Ferdinand Eberstadt (mayor)

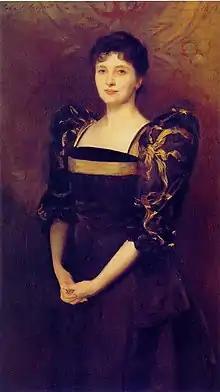
Eberstadt's daughter Elizabeth, who became Lady Lewis, in a painting by John Singer Sargent, 1892

In 1837 Eberstadt married Sara Zelie Seligmann from Kreuznach. They had ten children, including: